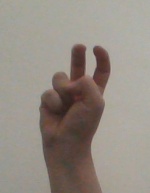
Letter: toot